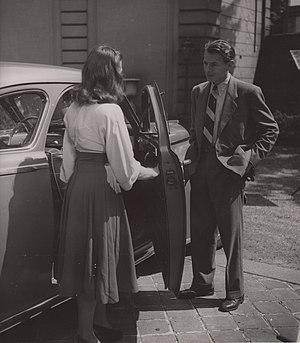
Photo de tournage
Armand Chartier est un réalisateur français, producteur de films documentaires sur le monde rural, né le 18 mars 1914 à Touillon-et-Loutelet et mort à Paris le 31 décembre 2002.